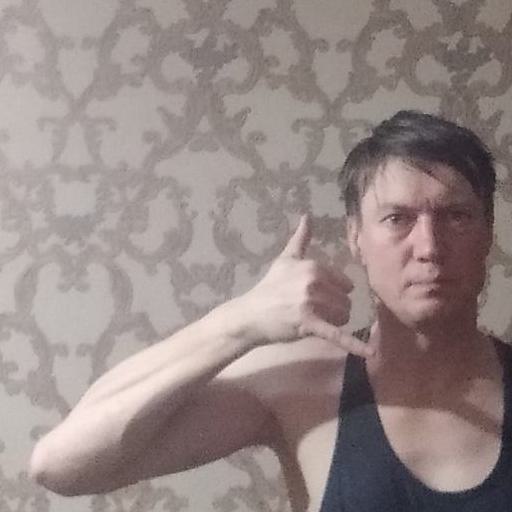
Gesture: call